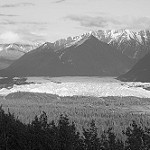
Label: B & W